LG Cyon

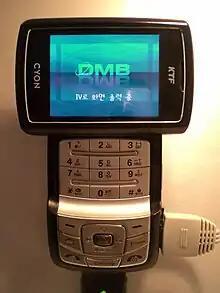
A CYON-branded phone (KB-1500)

From the original "Hwatong (화통)" it is renamed several times, into "Freeway" and then "CiON" or "CION", meaning a descendant of a noble blood. And then it is respelled into "CyON", and later to "CYON". When it was being respelled into CyON, it is said that the name was loosely derived from "cyber-on", implying connectivity to the "cyberspace" (or "cybernetic space"), where, in turn, "cyber-" and "cybernetics" find its etymology in Greek κυβερνήτης (steersman, skipper, guide, governor).